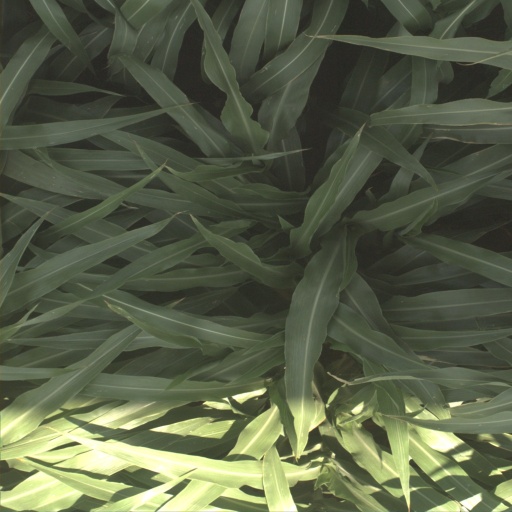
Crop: sorghum